Ottoman Empire

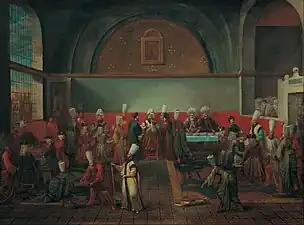
Ambassadors at the Topkapı Palace

The Ottoman Empire entered World War I on the side of the Central Powers and was ultimately defeated. The Ottoman participation in the war began with the combined German-Ottoman surprise attack on the Black Sea coast of the Russian Empire on 29 October 1914. Following the attack, the Russian Empire (2 November 1914) and its allies France (5 November 1914) and the British Empire (5 November 1914) declared war on the Ottoman Empire. Also on 5 November 1914, the British government changed the status of the Khedivate of Egypt and Cyprus, which were de jure Ottoman territories prior to the war, to British protectorates.